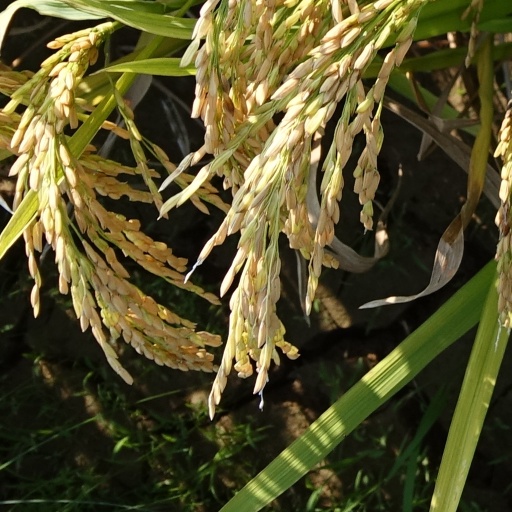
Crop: rice